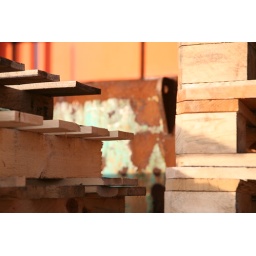
Stack of pallets in front of a rusty metal plate at the harbour front in Aberdeen.